Madness Tour

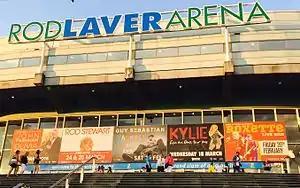
Sebastian performed at Rod Laver Arena in February 2015

Mark Dickson, Ben Hurt, Bruce Ramus, Emma Valente, Eneti Waretini, Michael Mascarenas, Bailey Sharp, Paul Rhodes